Col de Santo Stefano

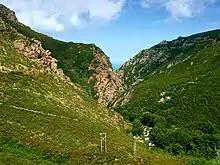
Bevinco gorges

Located above sea level, to the east of the Nebbio basin, it is little affected by the strong westerly winds that sweep the Agriates and the Gulf of Saint-Florent.